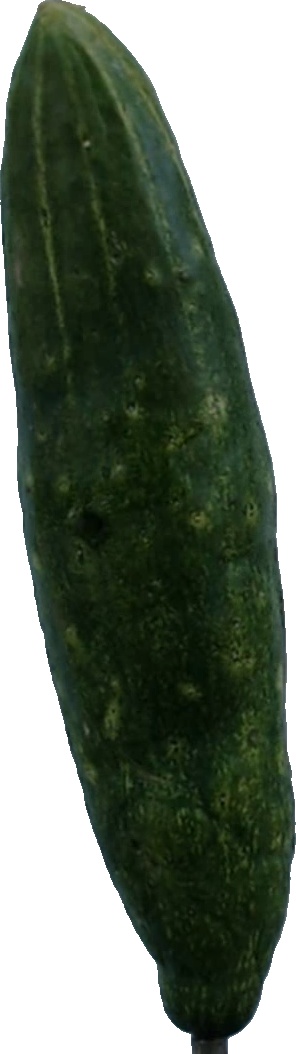
Label: cucumber_3